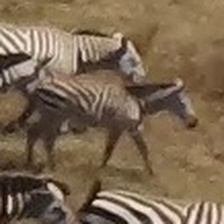
Pose orientation: right